Asteroid belt

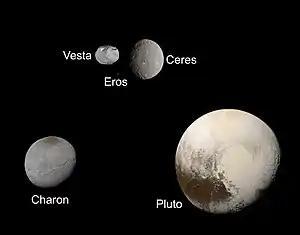
By far the largest object within the belt is the dwarf planet Ceres. The total mass of the asteroid belt is significantly less than Pluto's, and roughly twice that of Pluto's moon Charon.

The asteroid belt is a torus-shaped region in the Solar System, centered on the Sun and roughly spanning the space between the orbits of the planets Jupiter and Mars. It contains a great many solid, irregularly shaped bodies called asteroids or minor planets. The identified objects are of many sizes, but much smaller than planets, and, on average, are about one million kilometers (or six hundred thousand miles) apart. This asteroid belt is also called the main asteroid belt or main belt to distinguish it from other asteroid populations in the Solar System.